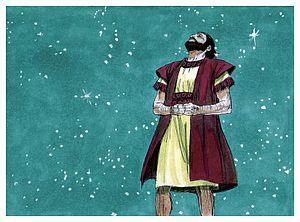
Illustration biblique du livre de la Genèse chapitre 15 עברית: 15 האיור המקראי של change me! פרק हिन्दी: {{{hi}}} अध्याय change me! की पुस्तक की बाइबिल चित्रण Bahasa Indonesia: Ilustrasi Alkitab dari Kitab Kejadian pasal 15 Italiano: Illustrazione biblica del libro della change me! Capitolo 15 日本語: change me!15章の本の聖書の実例 Jawa: Ilustrasi Alkitab saking Kitab Purwaning Dumadi pasal 15 한국어: change me! 15 장 장부의 성경 그림 Bahasa Melayu: Ilustrasi Alkitab dari Kitab Kejadian pasal 15